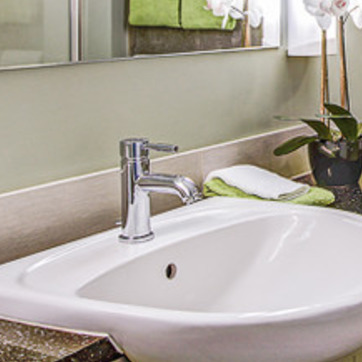
Material: metal